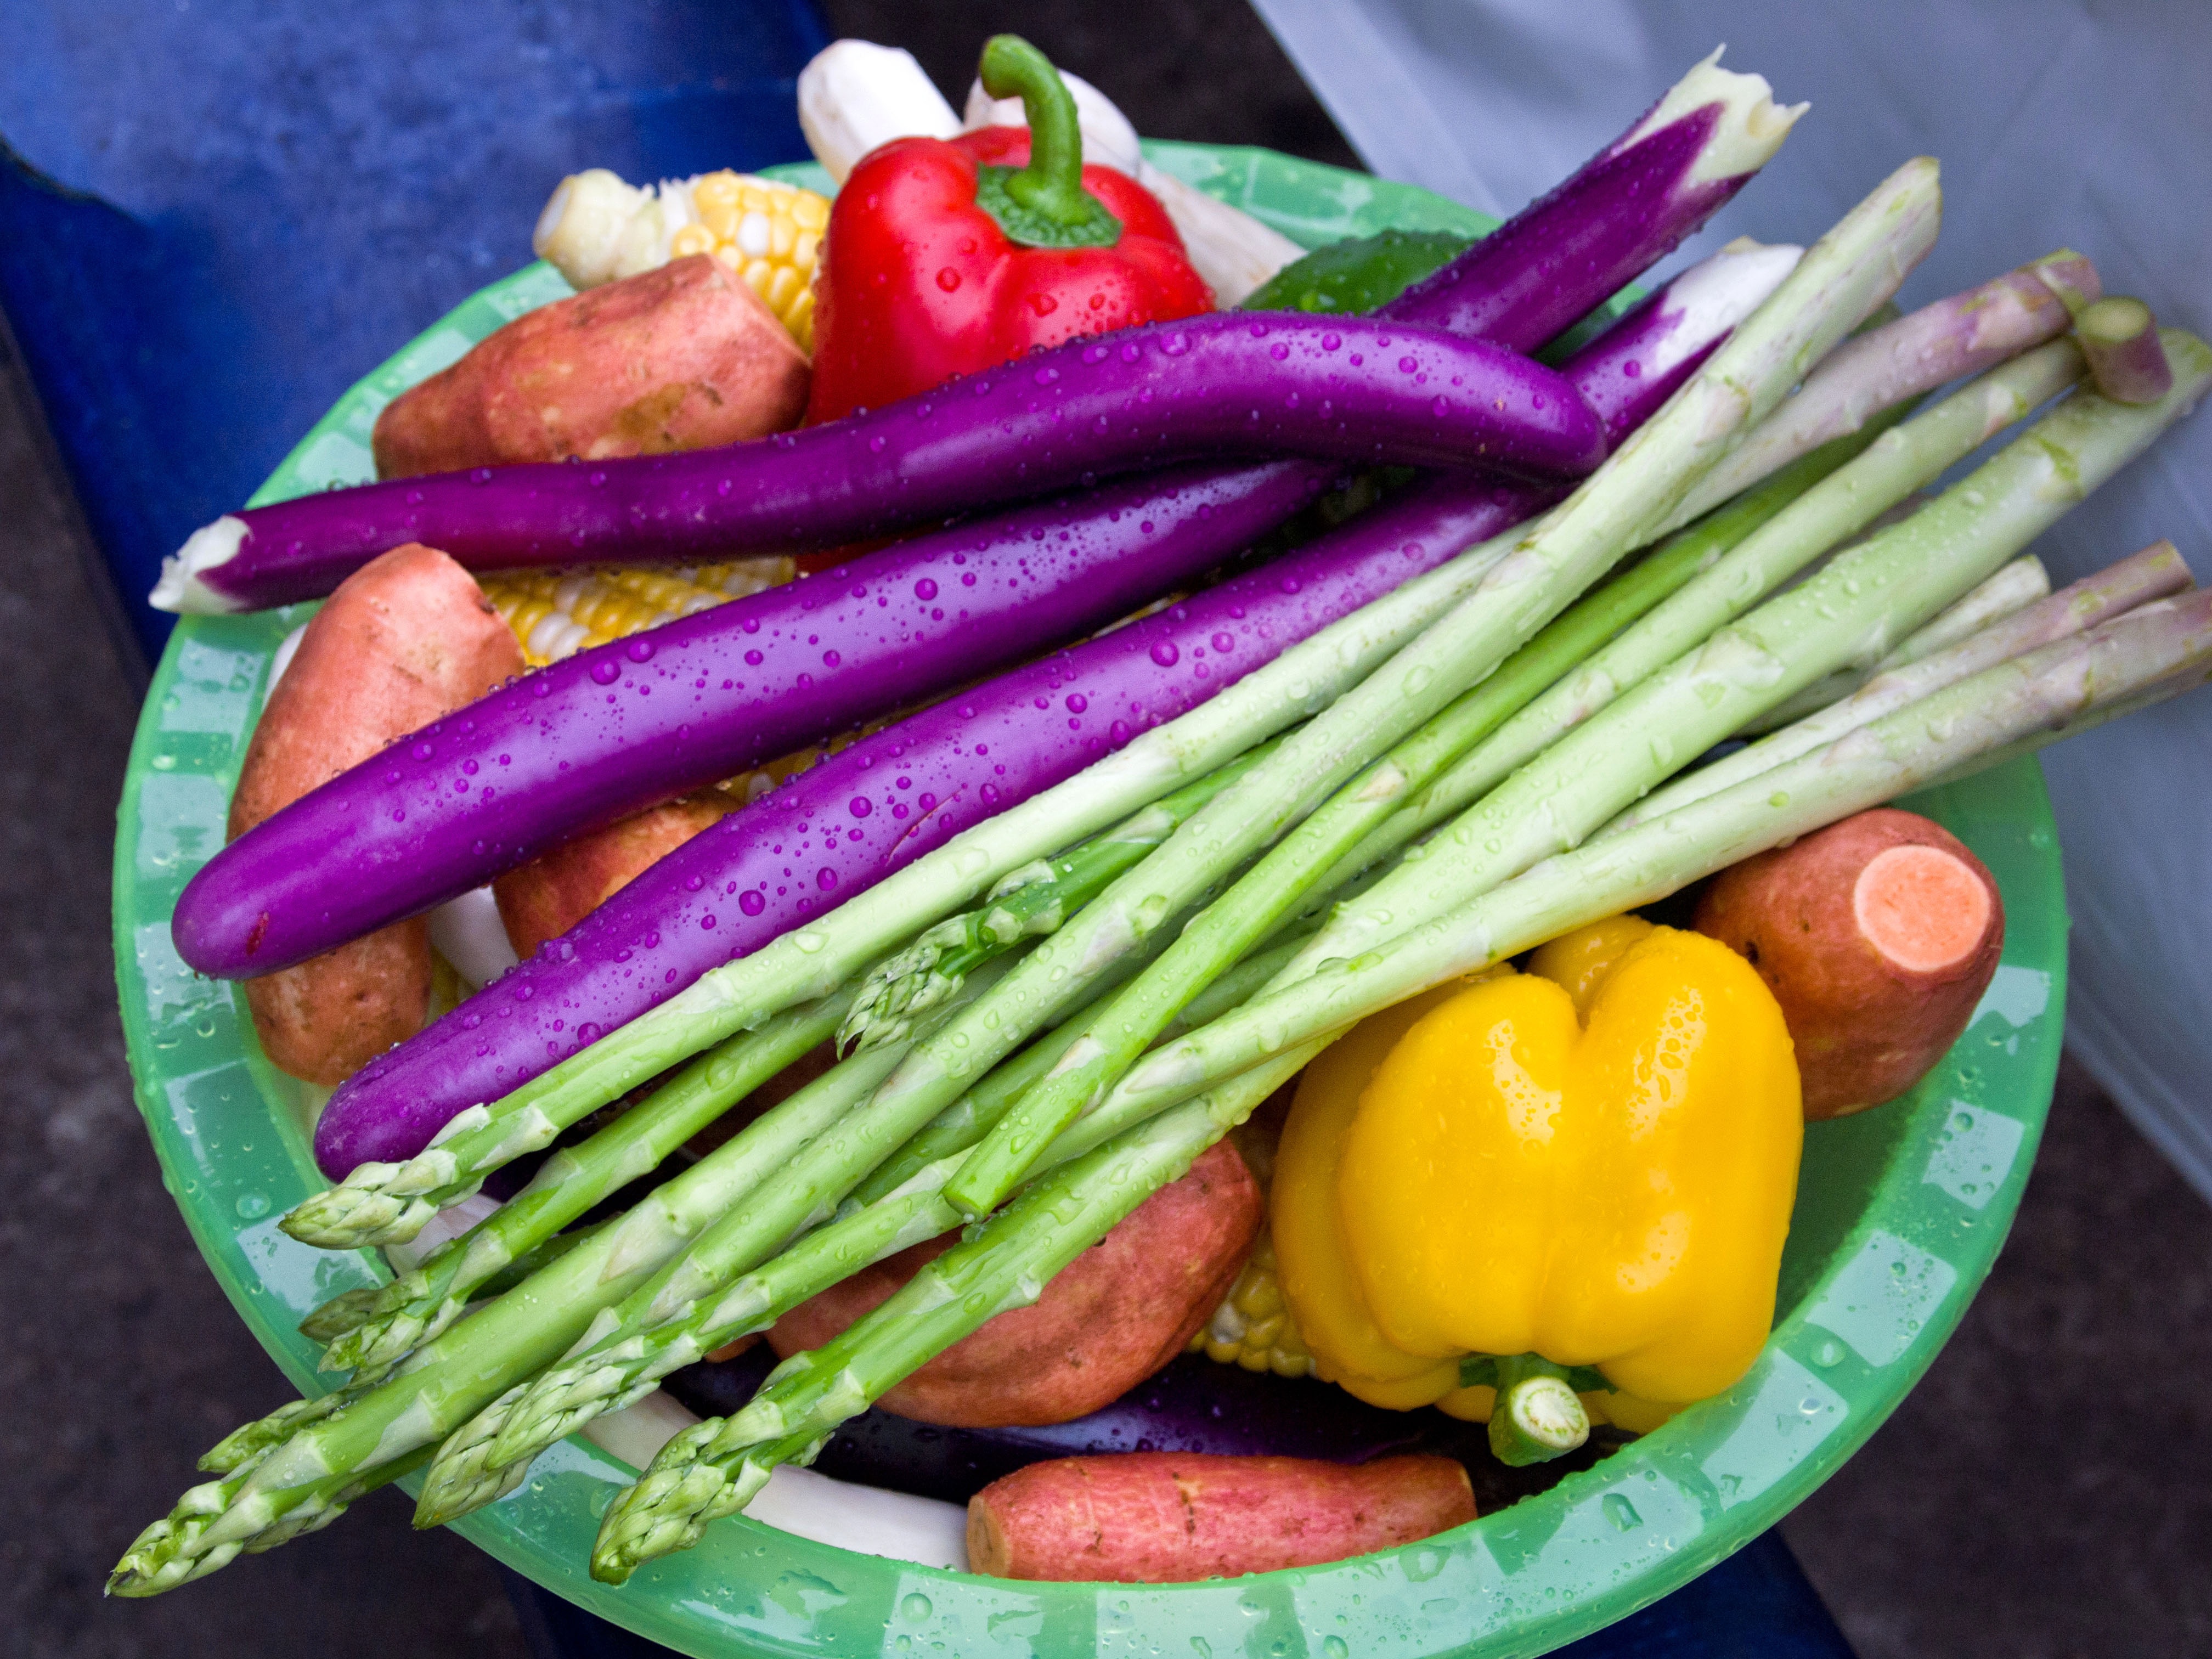
purple, food, produce, vegetable, yellow, crudit s